Describe the emotion expressed in this image:  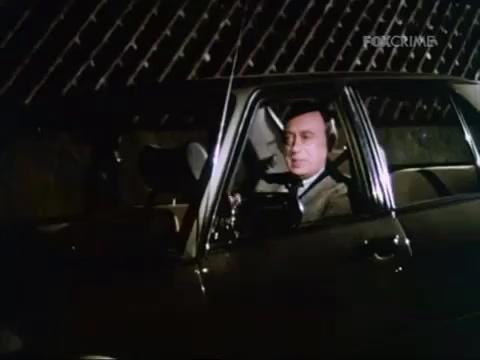
This person displays Suffering, valence and arousal with low intensity.